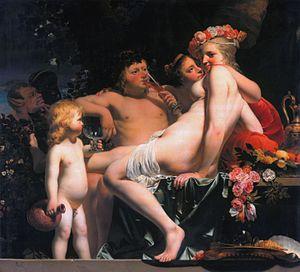
Les Collections nationales de Dresde forment un complexe exceptionnel composé au total de onze musées et d'une bibliothèque, situés à Dresde en Allemagne. Cet ensemble compte parmi les musées les plus importants du monde et offre une multitude thématique unique en son genre.